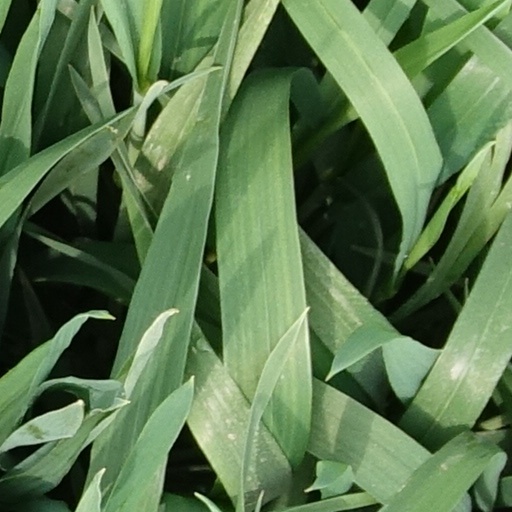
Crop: wheat